Operation Squeeze Play

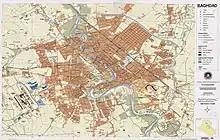
Map of Baghdad

The United States led a coalition force into Iraq to overthrow the Saddam Hussein government. This was the beginning of the Iraq War. The war was meant to stop terrorism from spreading out of Iraq after the September 11, 2001 attacks. The United States was joined by the United Kingdom and many other coalition forces in the invasion of Iraq. The beginning of the invasion led to many different operations throughout the Iraq War, the most famous being Operation Red Dawn which led to the capture of Saddam Hussein. Saddam Hussein being captured led to various groups and governments trying to take power of Iraq leading to sectarian violence. Throughout the many stages of the Iraq war Operation Squeeze Play was a minor operation but portrayed a new hope to the coalition force. This coalition force was seen as the beginning of a new era to military officials because of the cooperation of the parties that ultimately led to success.